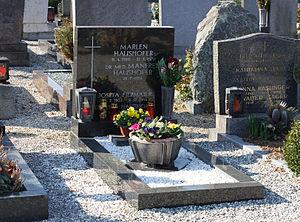
Marlen Haushofer est une écrivaine autrichienne.